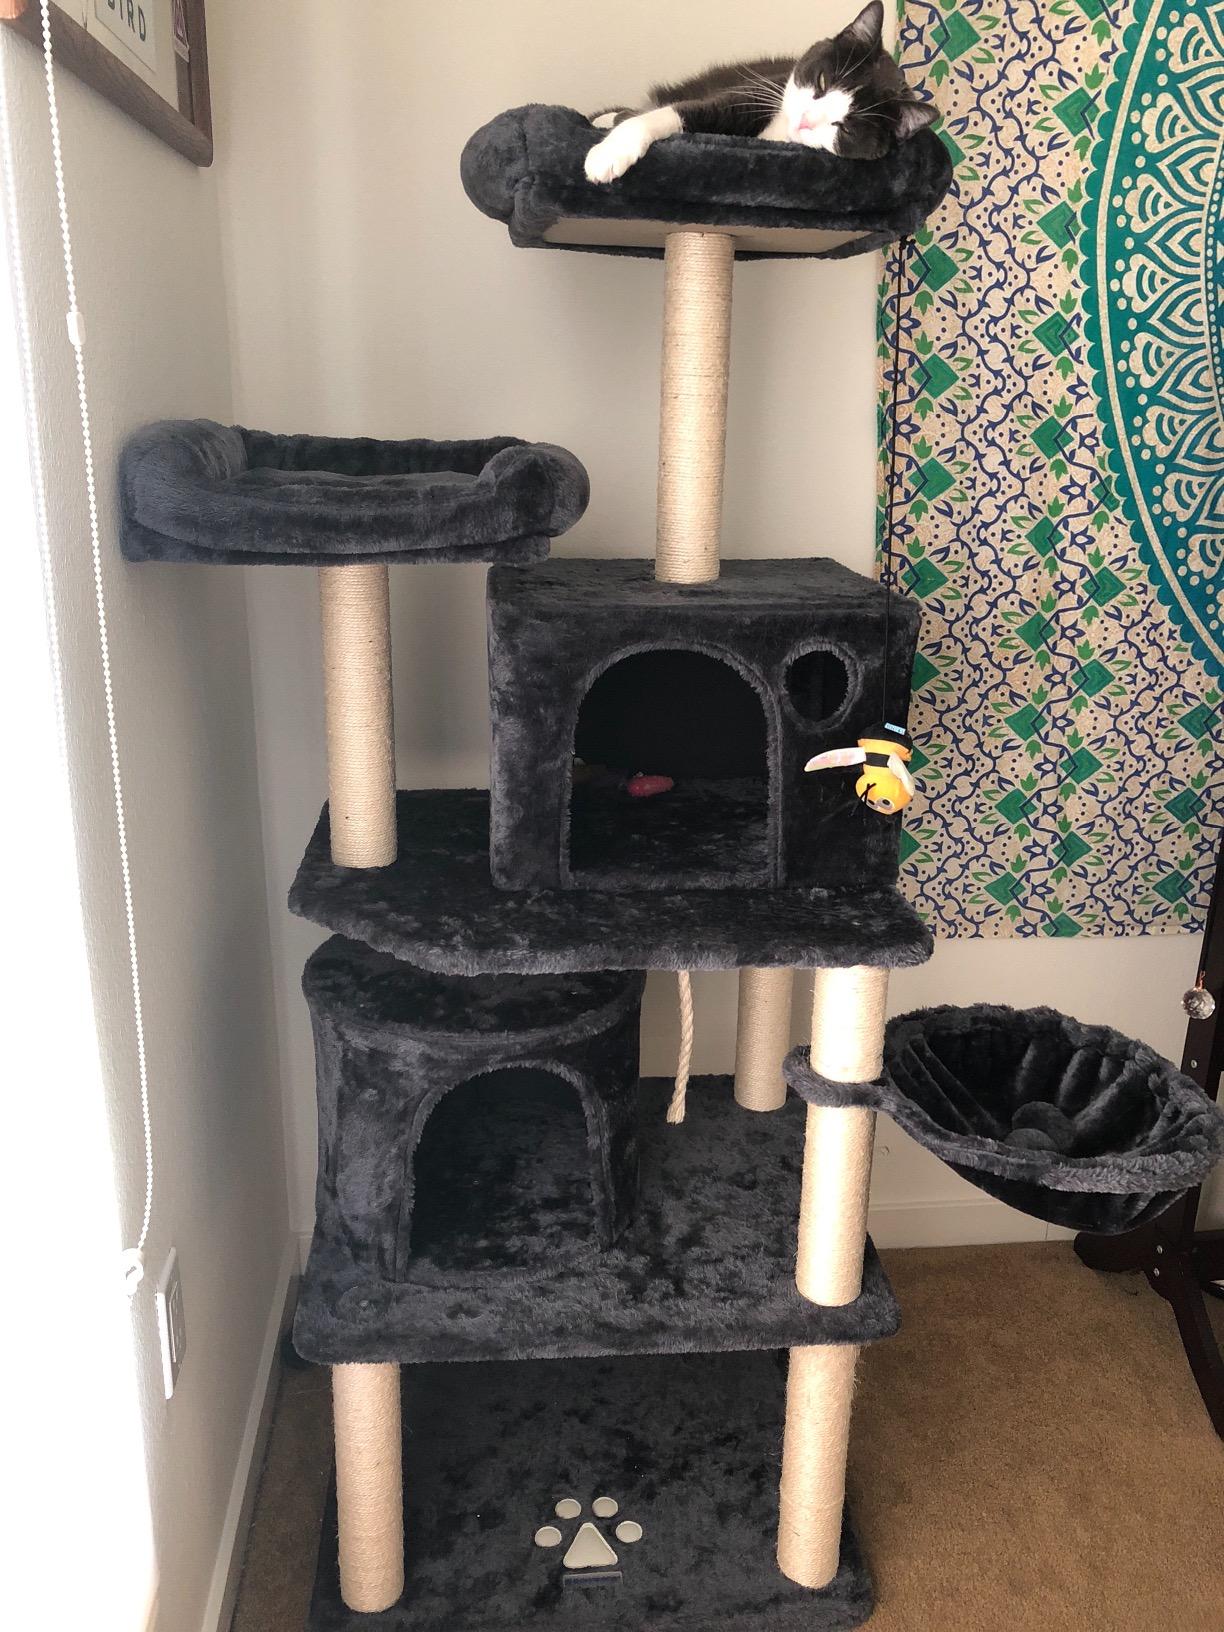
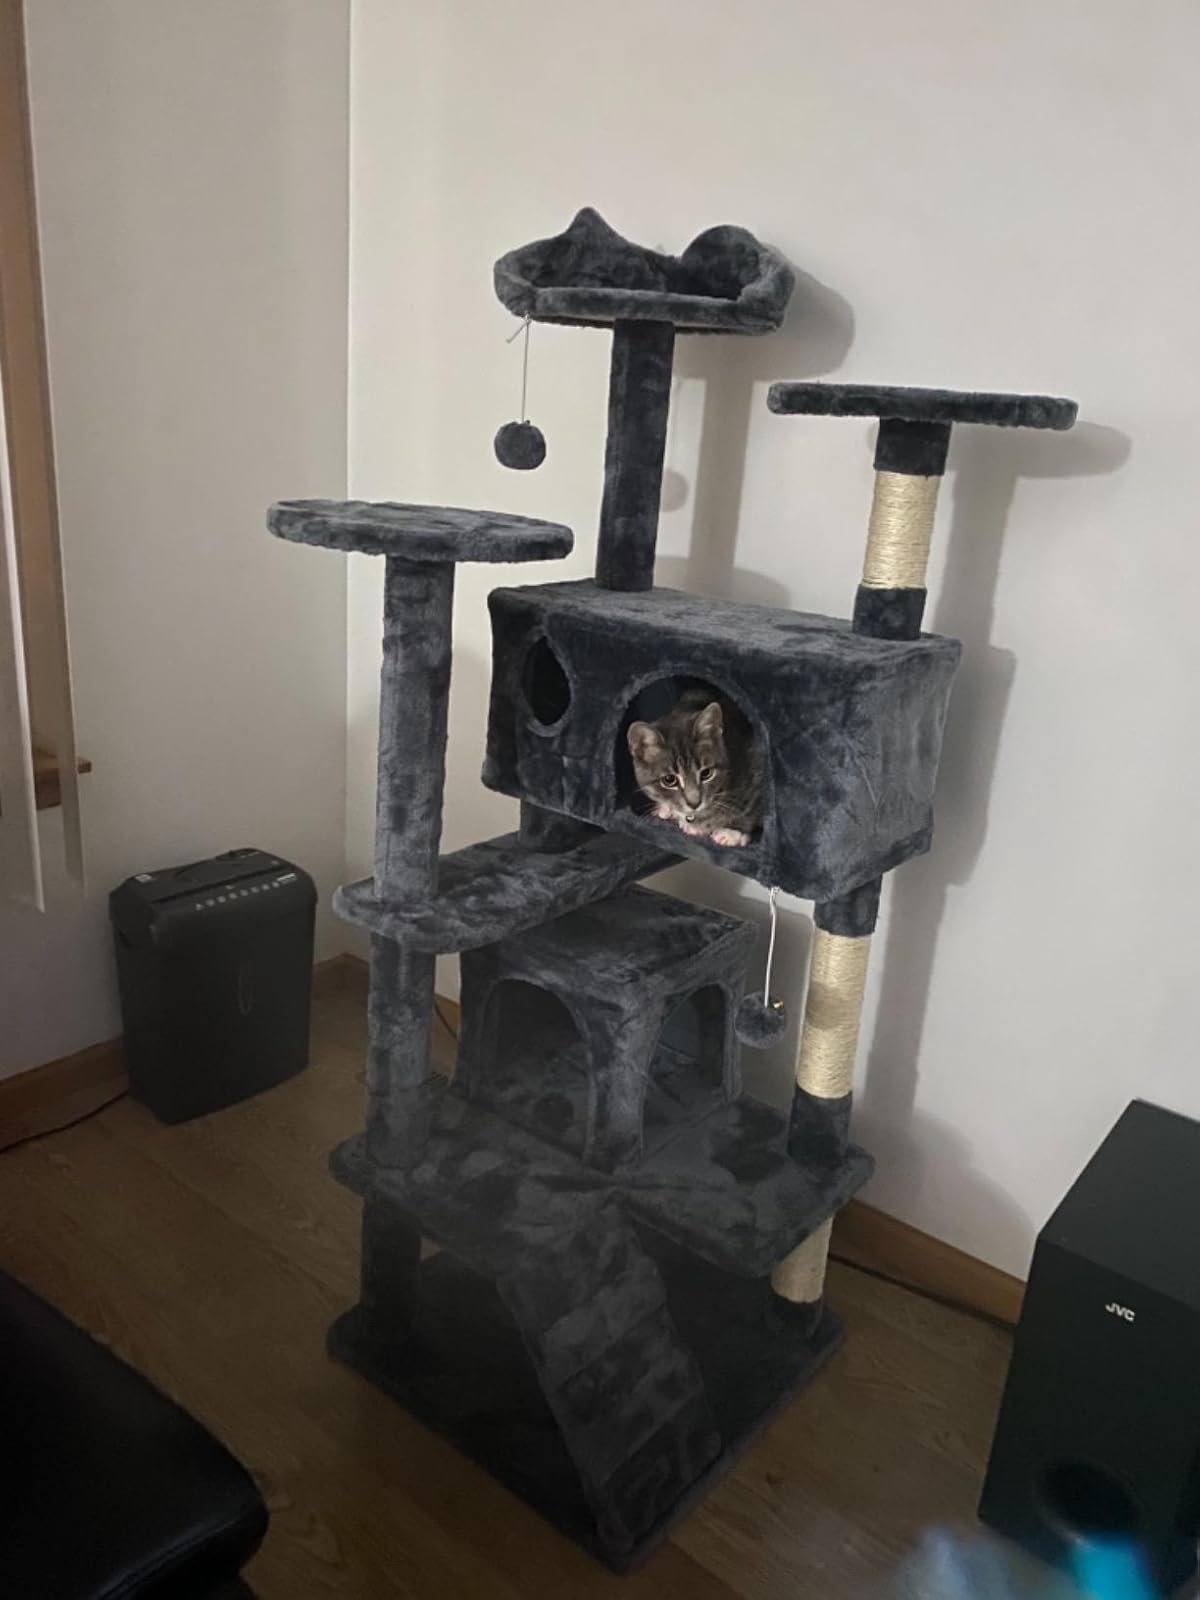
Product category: items_cat tree
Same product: no